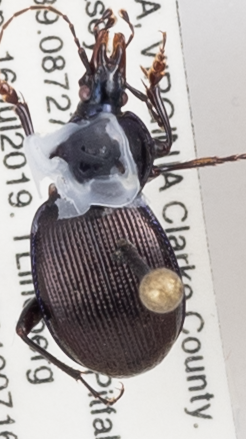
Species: Sphaeroderus stenostomus stenostomus
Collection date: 2019-07-16
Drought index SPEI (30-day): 0.26
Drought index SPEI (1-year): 2.09
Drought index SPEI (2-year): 2.09